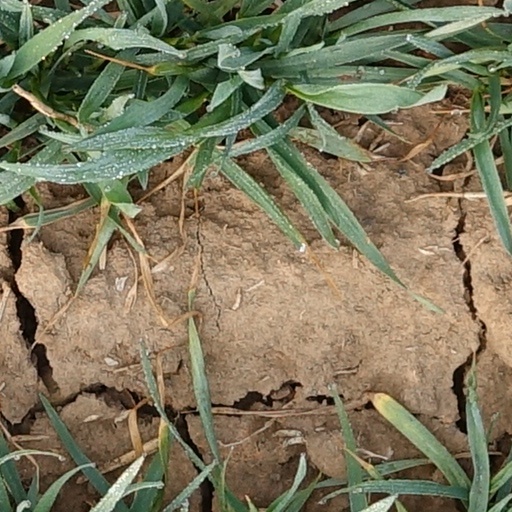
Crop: wheat